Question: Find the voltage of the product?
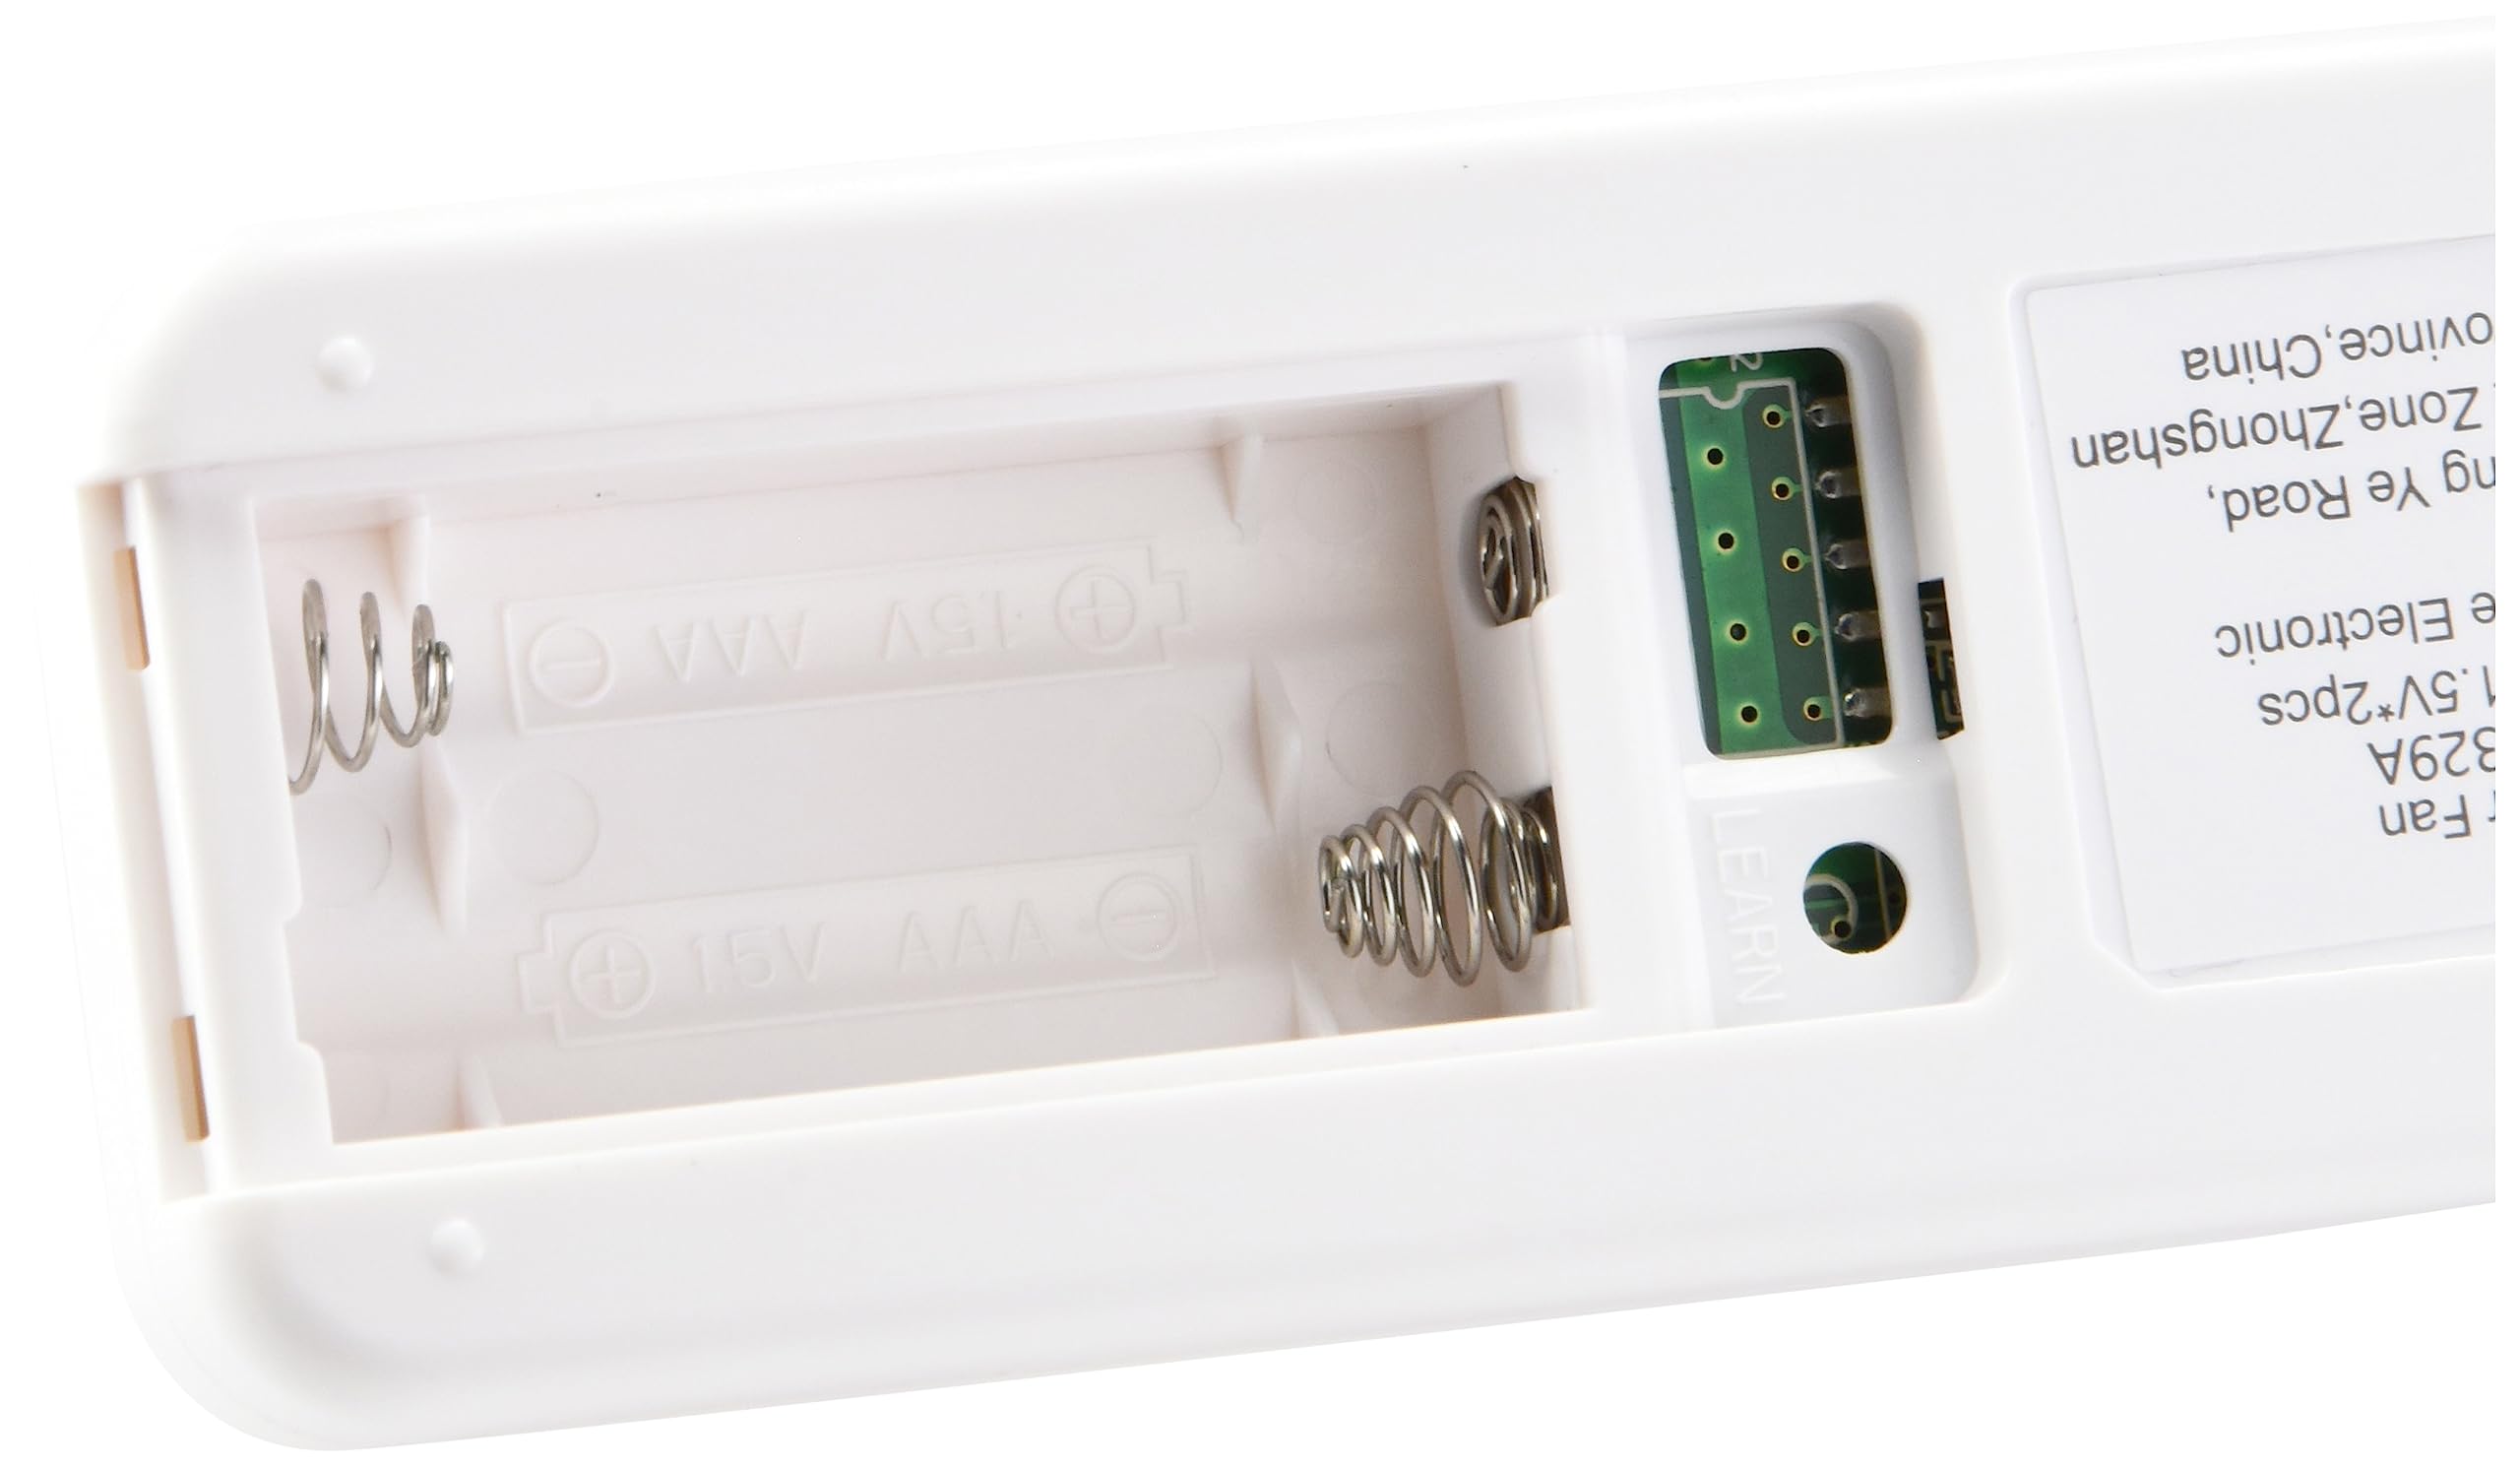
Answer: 15.0 volt